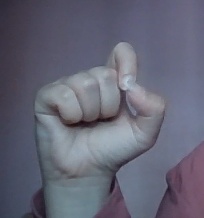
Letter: fa